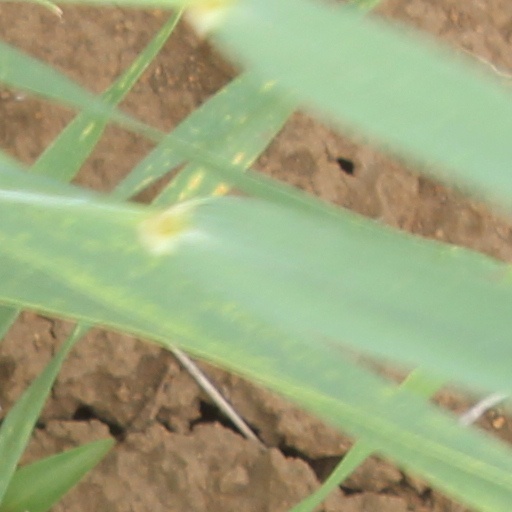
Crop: wheat